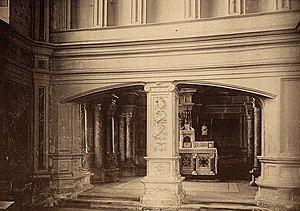
Extrait de La Lorraine artiste du dimanche 10 septembre 1893, fascicule n° 37
L'abbaye Notre-Dame d'Autrey est une abbaye fondée au XIIᵉ siècle dans la commune française d'Autrey, dans les Vosges, à huit kilomètres au sud de Rambervillers.